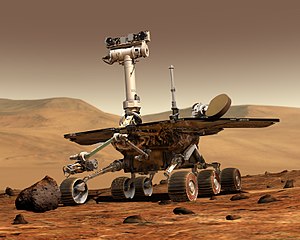
Opportunity
Opportunity eller; Mer-1, MER-B, Mars Exploration Rover – B, er en af to robotter i NASAs nu afsluttede Mars Exploration Rovers-program, den anden robot er kaldtes Spirit.